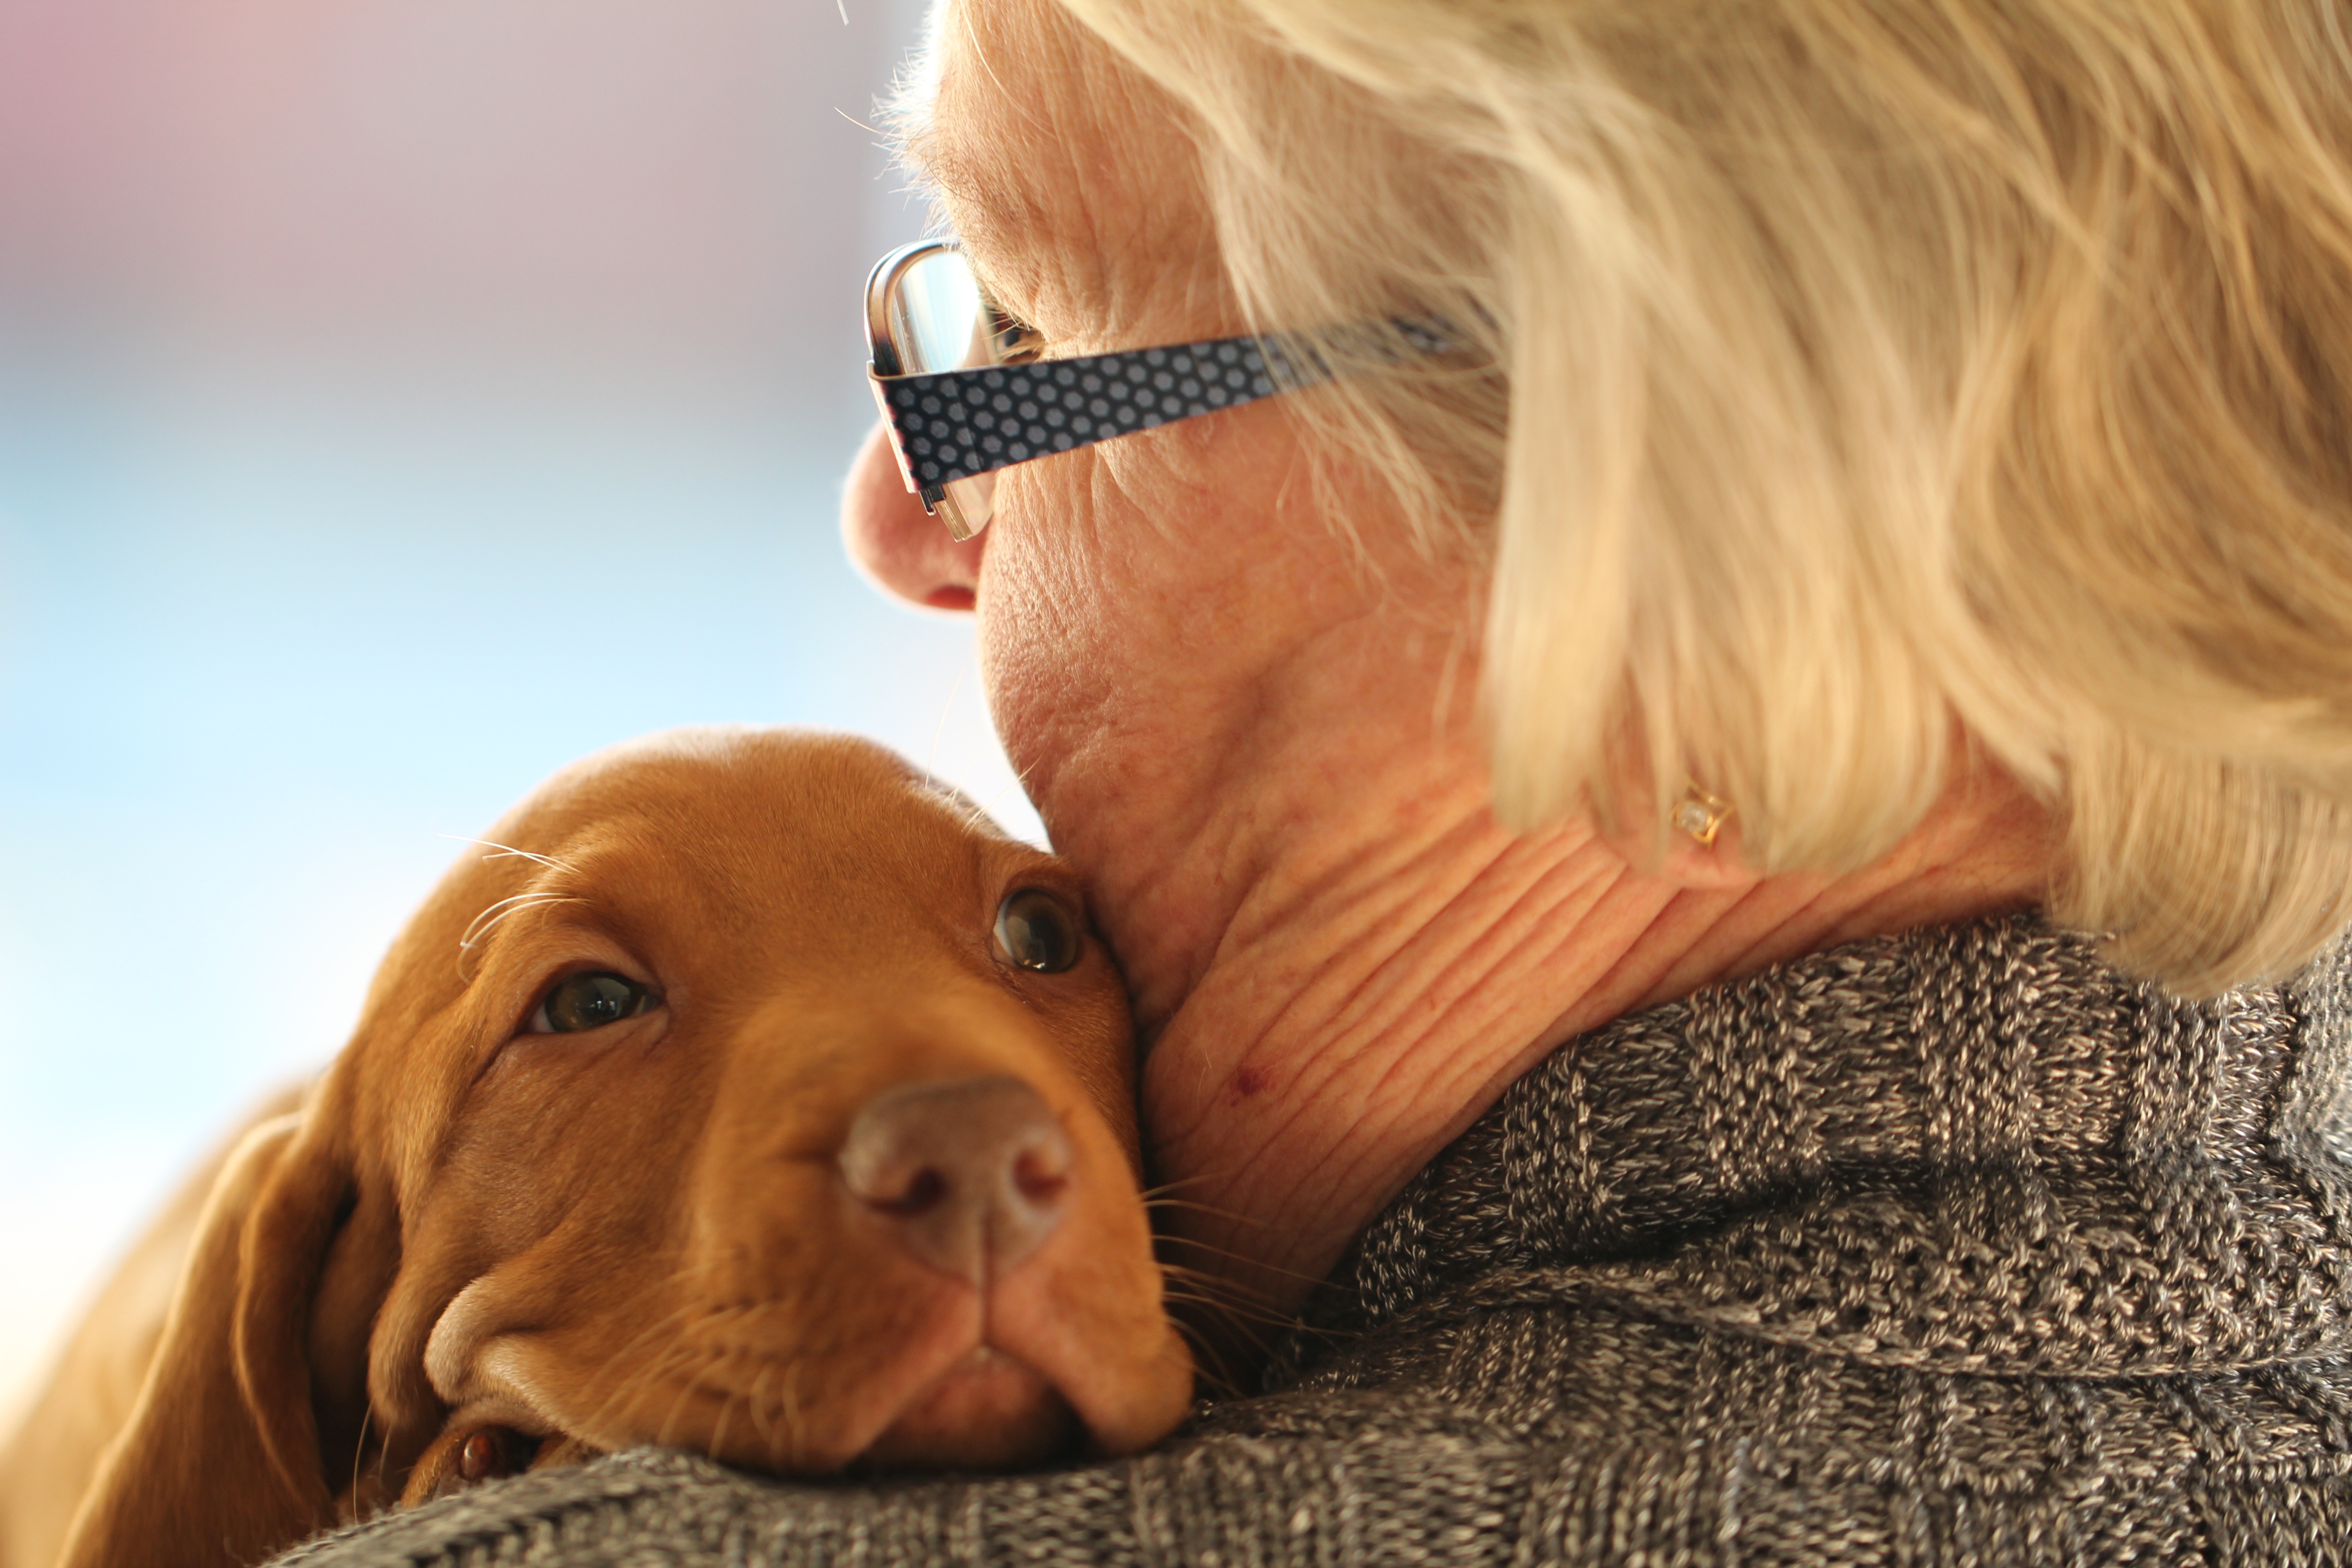
woman, old, puppy, dog, cute, love, young, mammal, together, hug, close up, nose, head, vertebrate, elderly, vizsla, interaction, dog like mammal